Lampang Airport

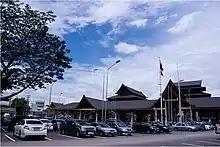
View of new airport terminal.

Lampang Airport is in Tambon Phra Bat, Amphoe Mueang Lampang, Lampang province in Northern Thailand. During World War II, Lampang Airport became an important station for the Imperial Japanese Army Air Force’s bomber squadrons.